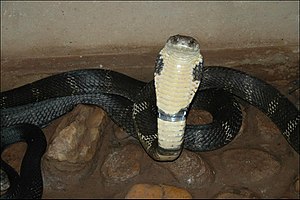
Kongekobra
Kongekobra.
Kongekobraen er verdens længste giftslange, der kan blive op til 5-6 meter lang som fuldvoksen. Den lever i skovene i Indien og Sydøstasien, heriblandt Thailand og Indonesien. Den lever hovedsageligt af at spise mindre slanger.